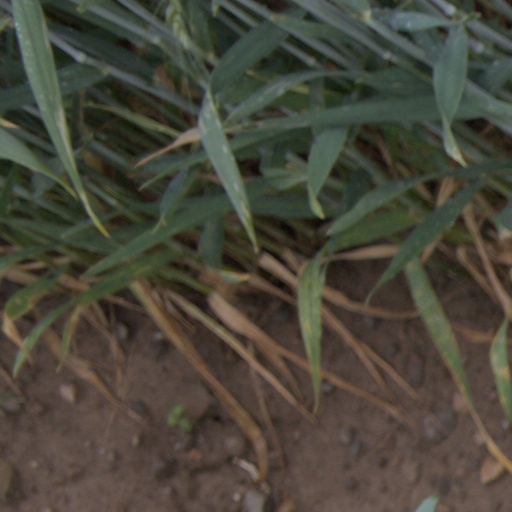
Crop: wheat